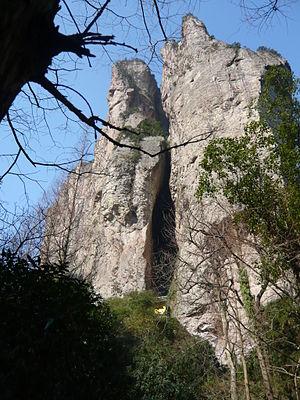
Cet article recense les sites inscrits au patrimoine mondial en Chine.
Les monts Yandang se situent sur le territoire de la ville-préfecture Wenzhou dans la province chinoise du Zhejiang.